Louis Robertshaw

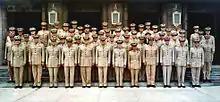
Robertshaw (6th from left, 2nd row from bottom) at the 1967 General Officers Symposium

During the Vietnam War, he flew an F-4B Phantom II fighter and served as commanding general of the 1st Marine Aircraft Wing in Da Nang, then as the Marine liaison for the Chief of Naval Operations. He rose to the rank of lieutenant general and was the Inspector General of the Marine Corps from July 1967 to March 1969. He was the deputy chief of staff for manpower at Headquarters Marine Corps when he retired in 1971.